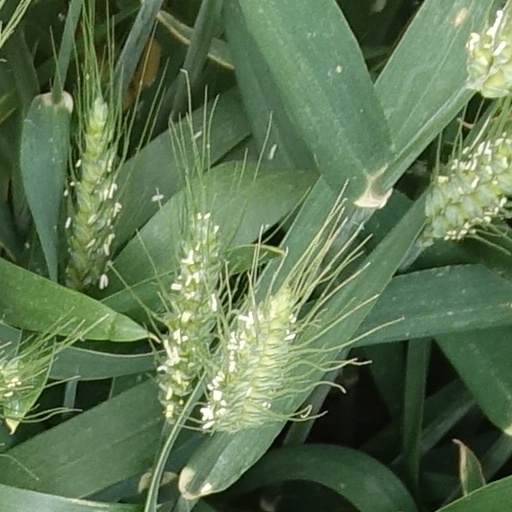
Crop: wheat